2011–12 Plymouth Argyle F.C. season

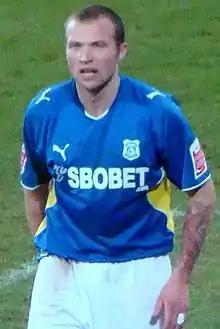
Warren Feeney joined the club on a free transfer from Oldham Athletic.

Having threatened to strike in protest about money owed to staff days beforehand, Argyle lost 2–1 at Burton Albion on 3 September. Justin Richards and Calvin Zola gave Burton a two-goal lead before Atkinson's injury-time consolation. A brace from Gary Roberts consigned Argyle to a sixth consecutive defeat as Port Vale won 2–0 at Home Park. Both sides finished the match with ten men after Marc Richards and Soukouna were sent off. The club's losing streak was extended at Barnet after a 2–0 defeat at Underhill Stadium on 13 September. Izale McLeod and Daniel Leach scored either side of half time for Barnet. The club lost again four days later at Southend United. Fletcher was sent off in the 2–0 defeat and two former players scored Southend's goals – Liam Dickinson and Peter Gilbert. The next day, manager Peter Reid was relieved of his duties after 15 months in charge. The next day, Carl Fletcher was appointed as caretaker manager with Romain Larrieu as his assistant.